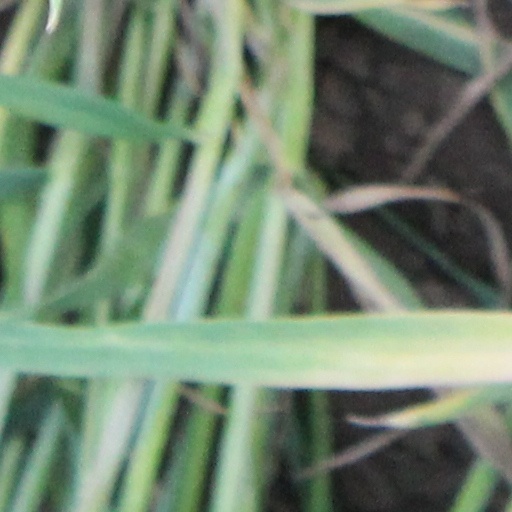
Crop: wheat